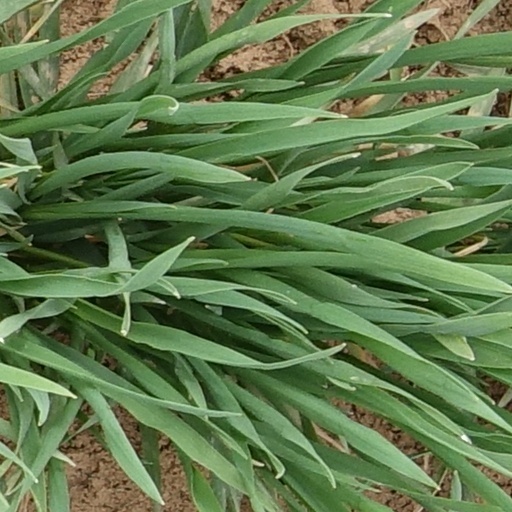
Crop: wheat